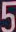
Number: 5